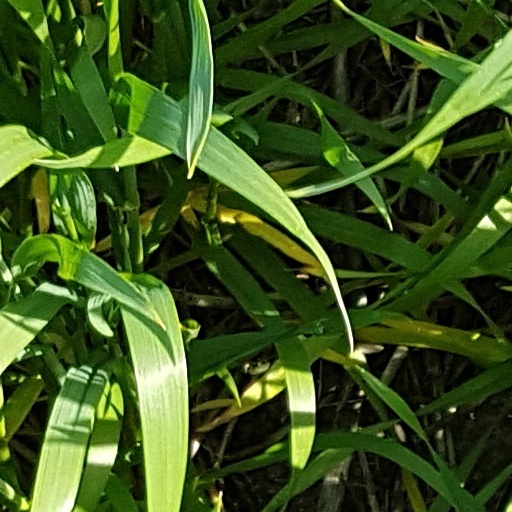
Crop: wheat